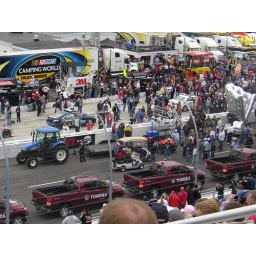
Michael Waltrip in the blue NAPA fire suit and pink ball cap.